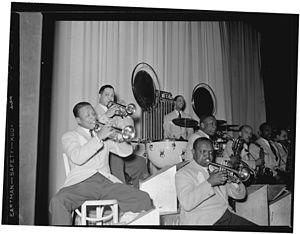
Wallace Jones est un trompettiste américain de jazz. Il est surtout connu pour sa participation à l'orchestre de Duke Ellington.